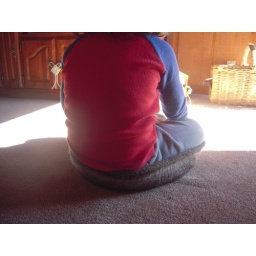
N in cat bed